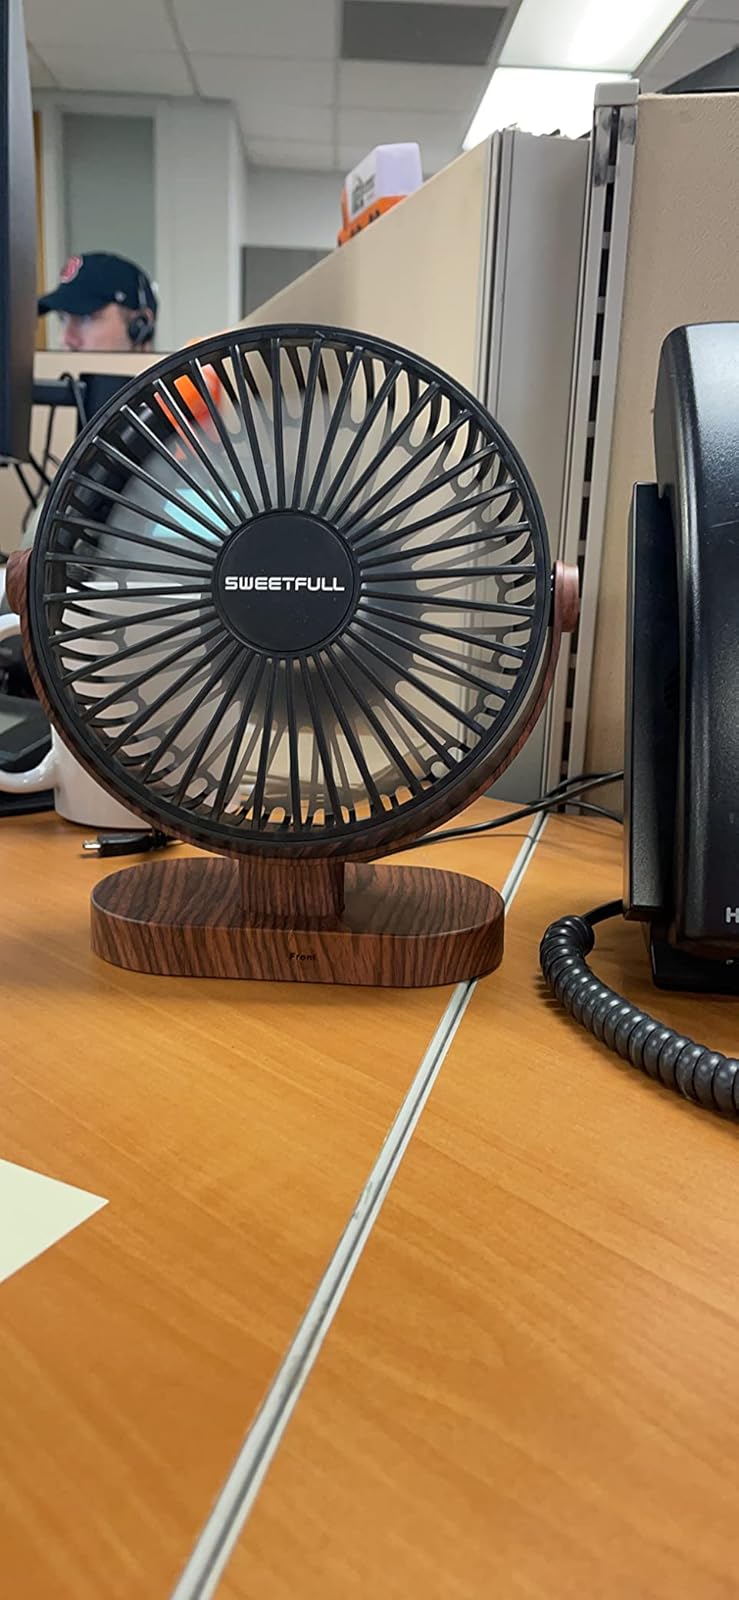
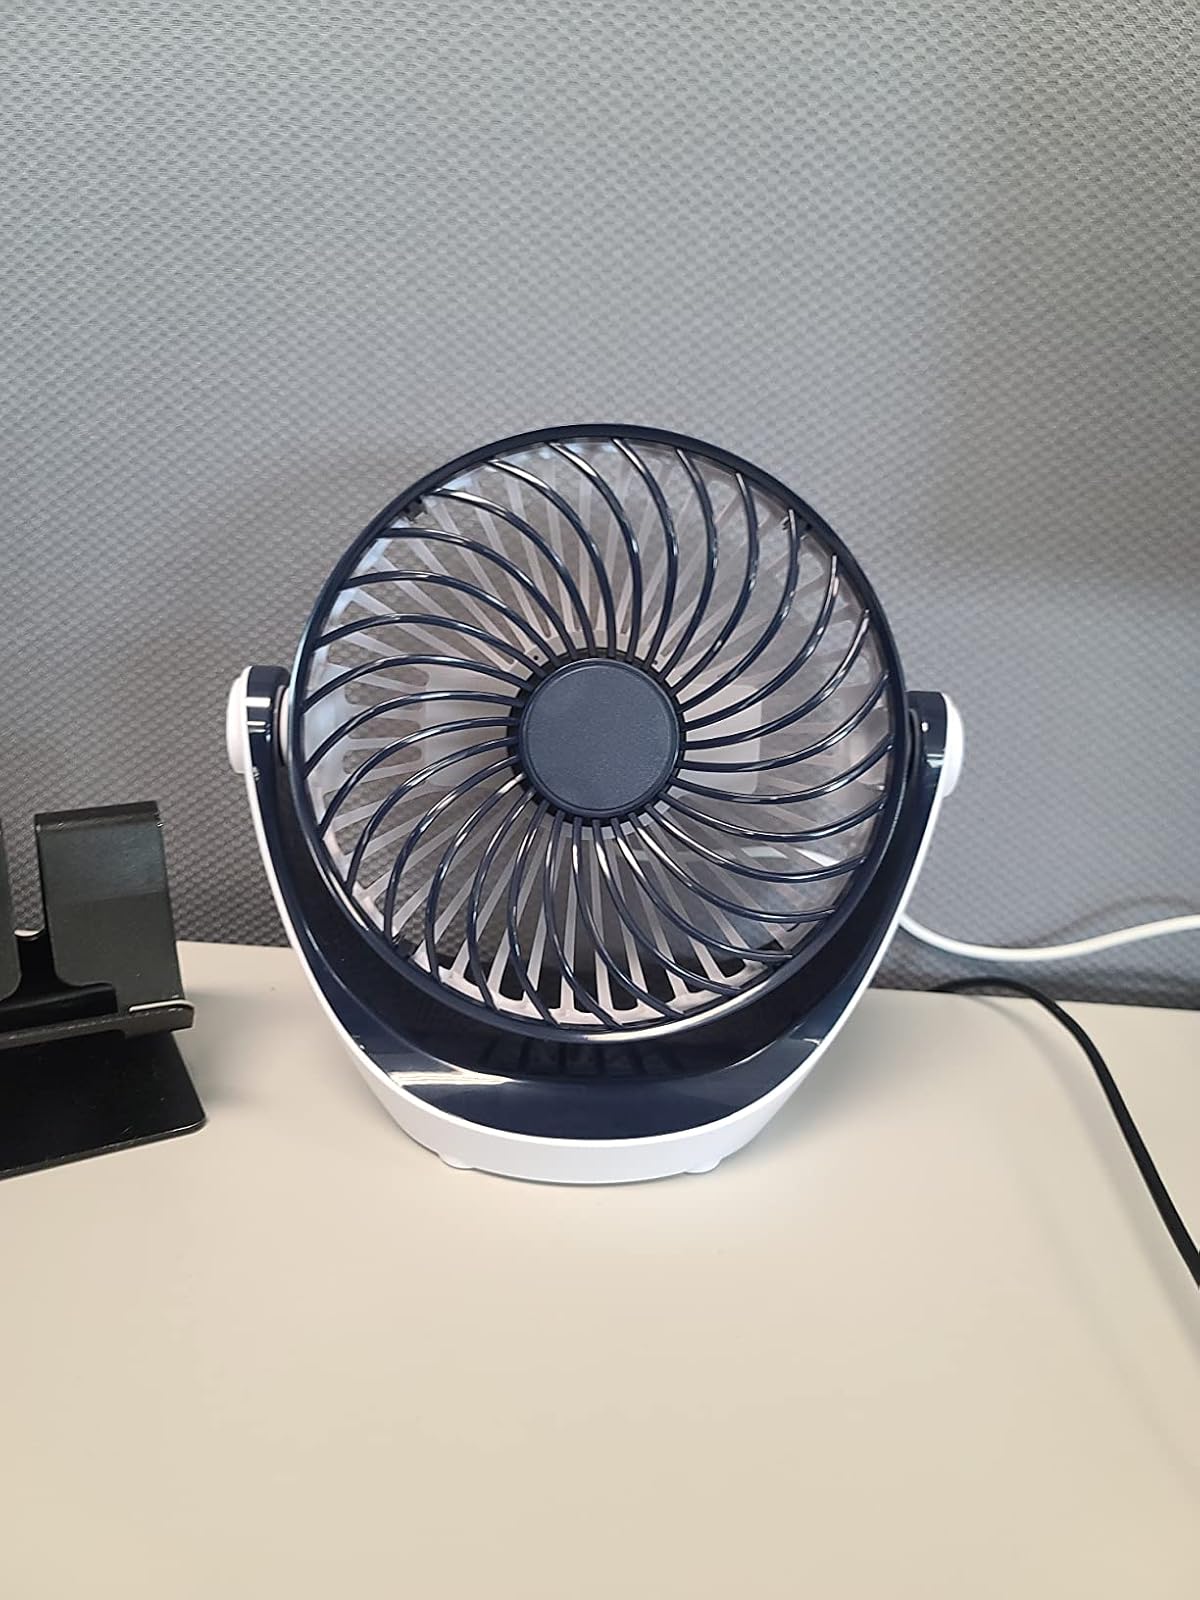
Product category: fan
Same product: no